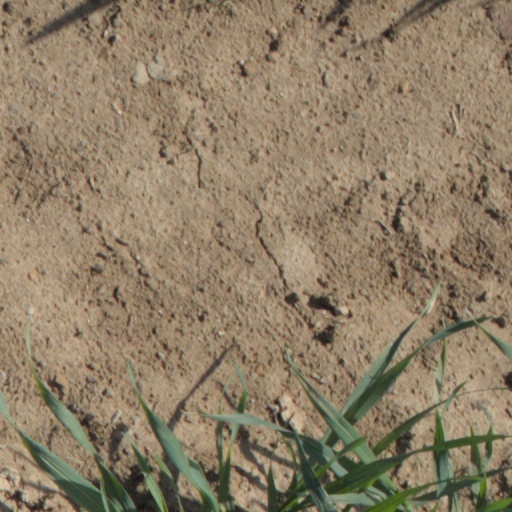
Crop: wheat